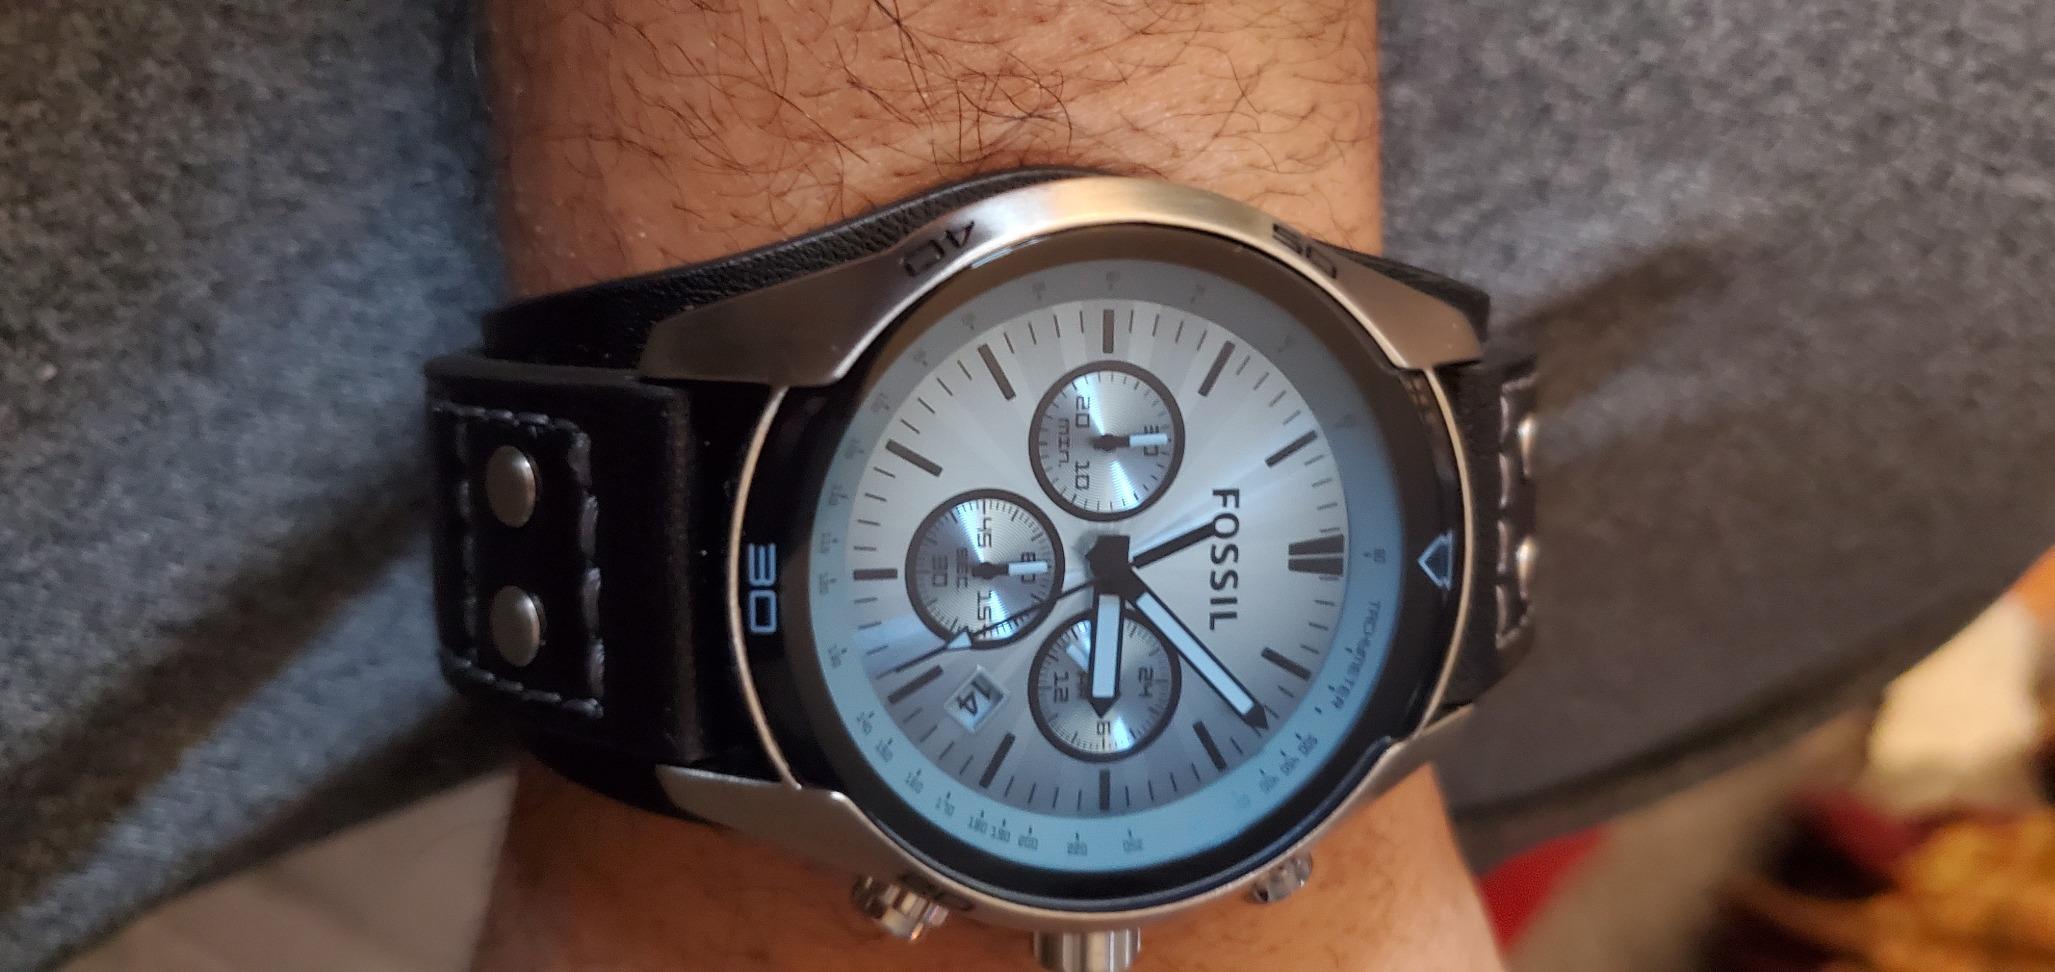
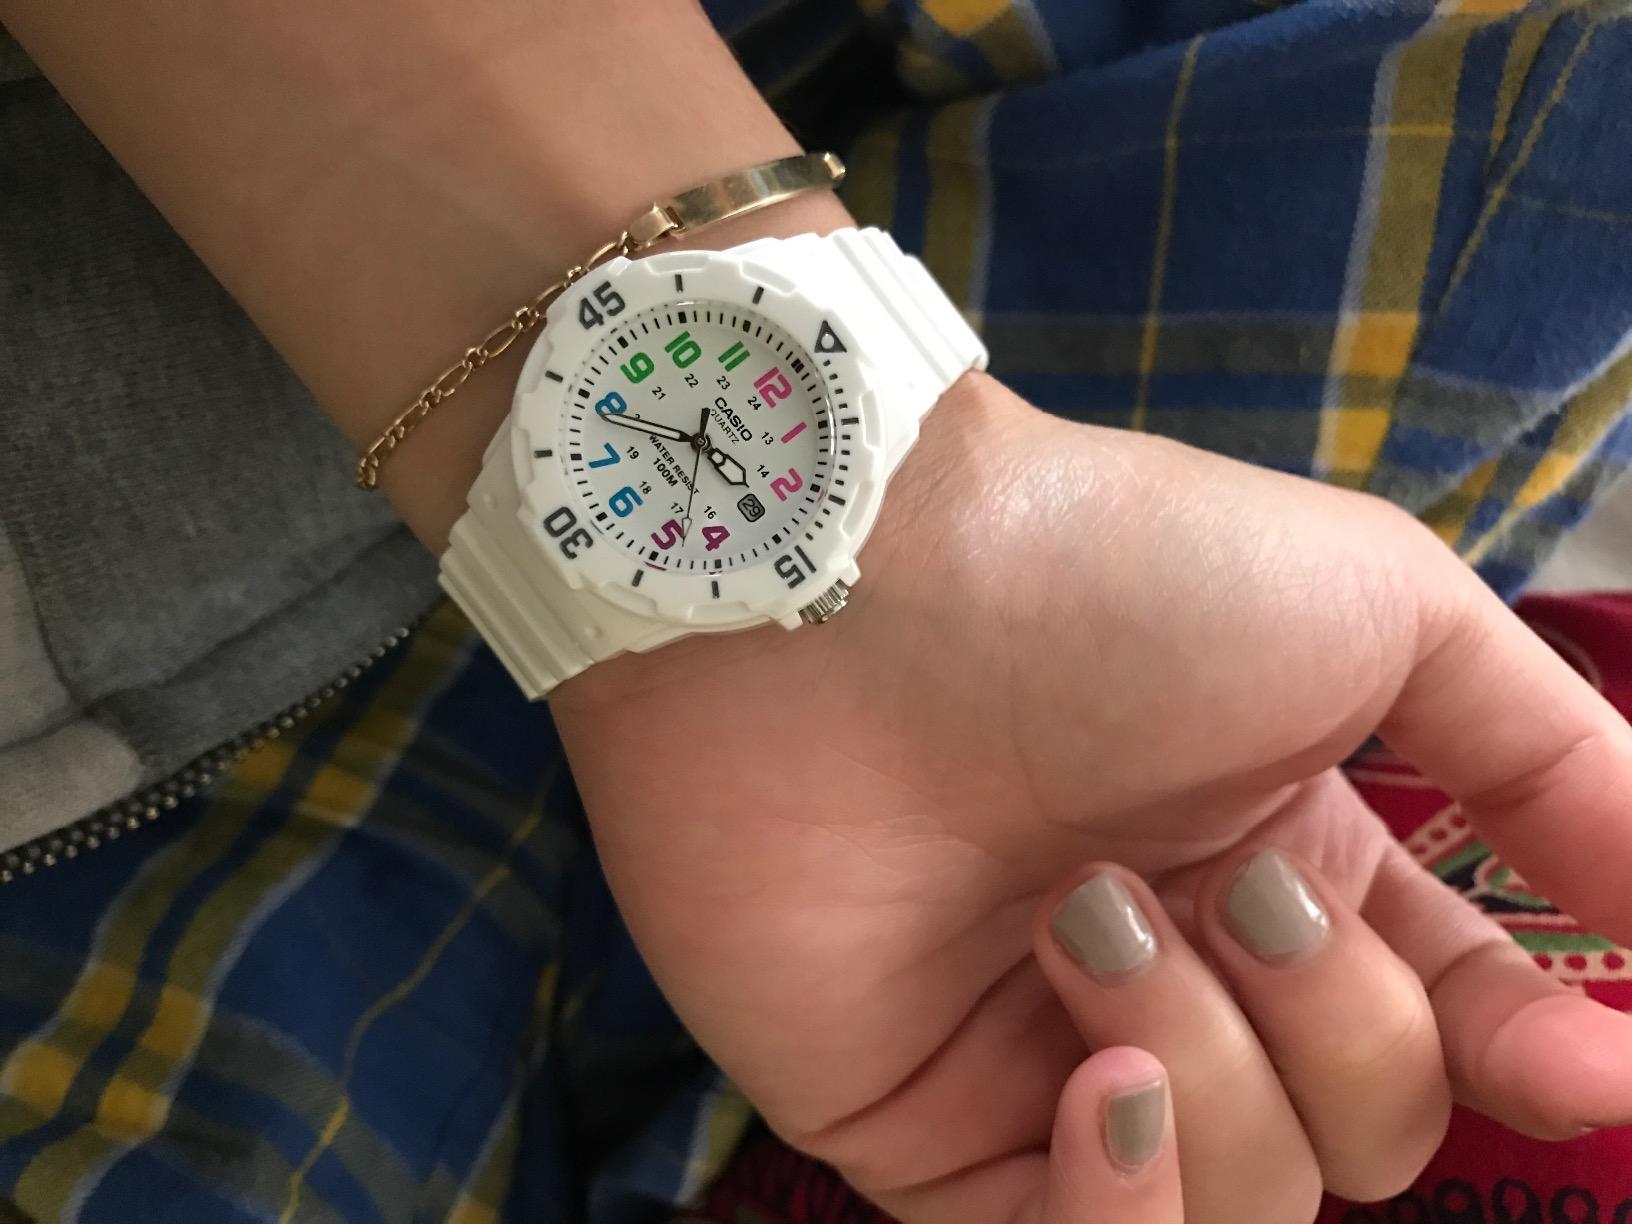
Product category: accessories_watch
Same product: no